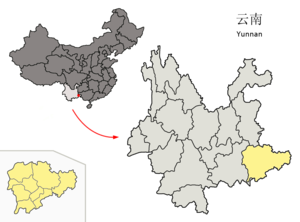
Le Wenshan est une race de poneys chinois, appartenant au groupe du poney du Yunnan. Comme son voisin le Baise, il est de très petite taille. Les Wenshan sont généralement bâtés. La race est propre à la préfecture autonome zhuang et miao de Wenshan. Bien que ses effectifs diminuent, elle ne semble pas menacée d'extinction.
La préfecture autonome zhuang et miao de Wenshan est une subdivision administrative de la province du Yunnan en Chine.